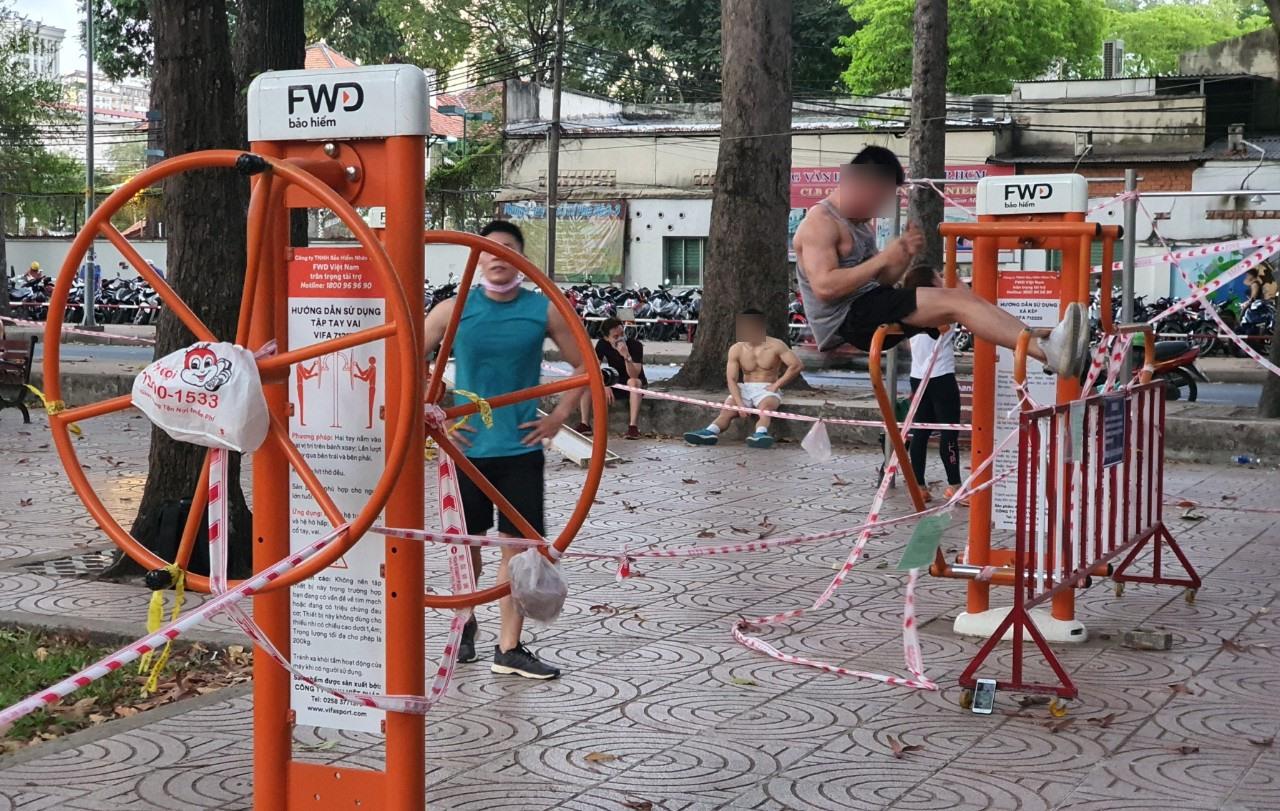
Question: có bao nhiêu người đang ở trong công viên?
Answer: có năm người đang tập thể dục trong công viên